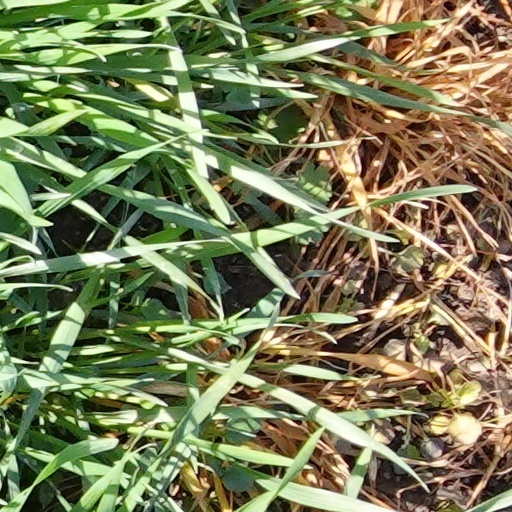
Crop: wheat